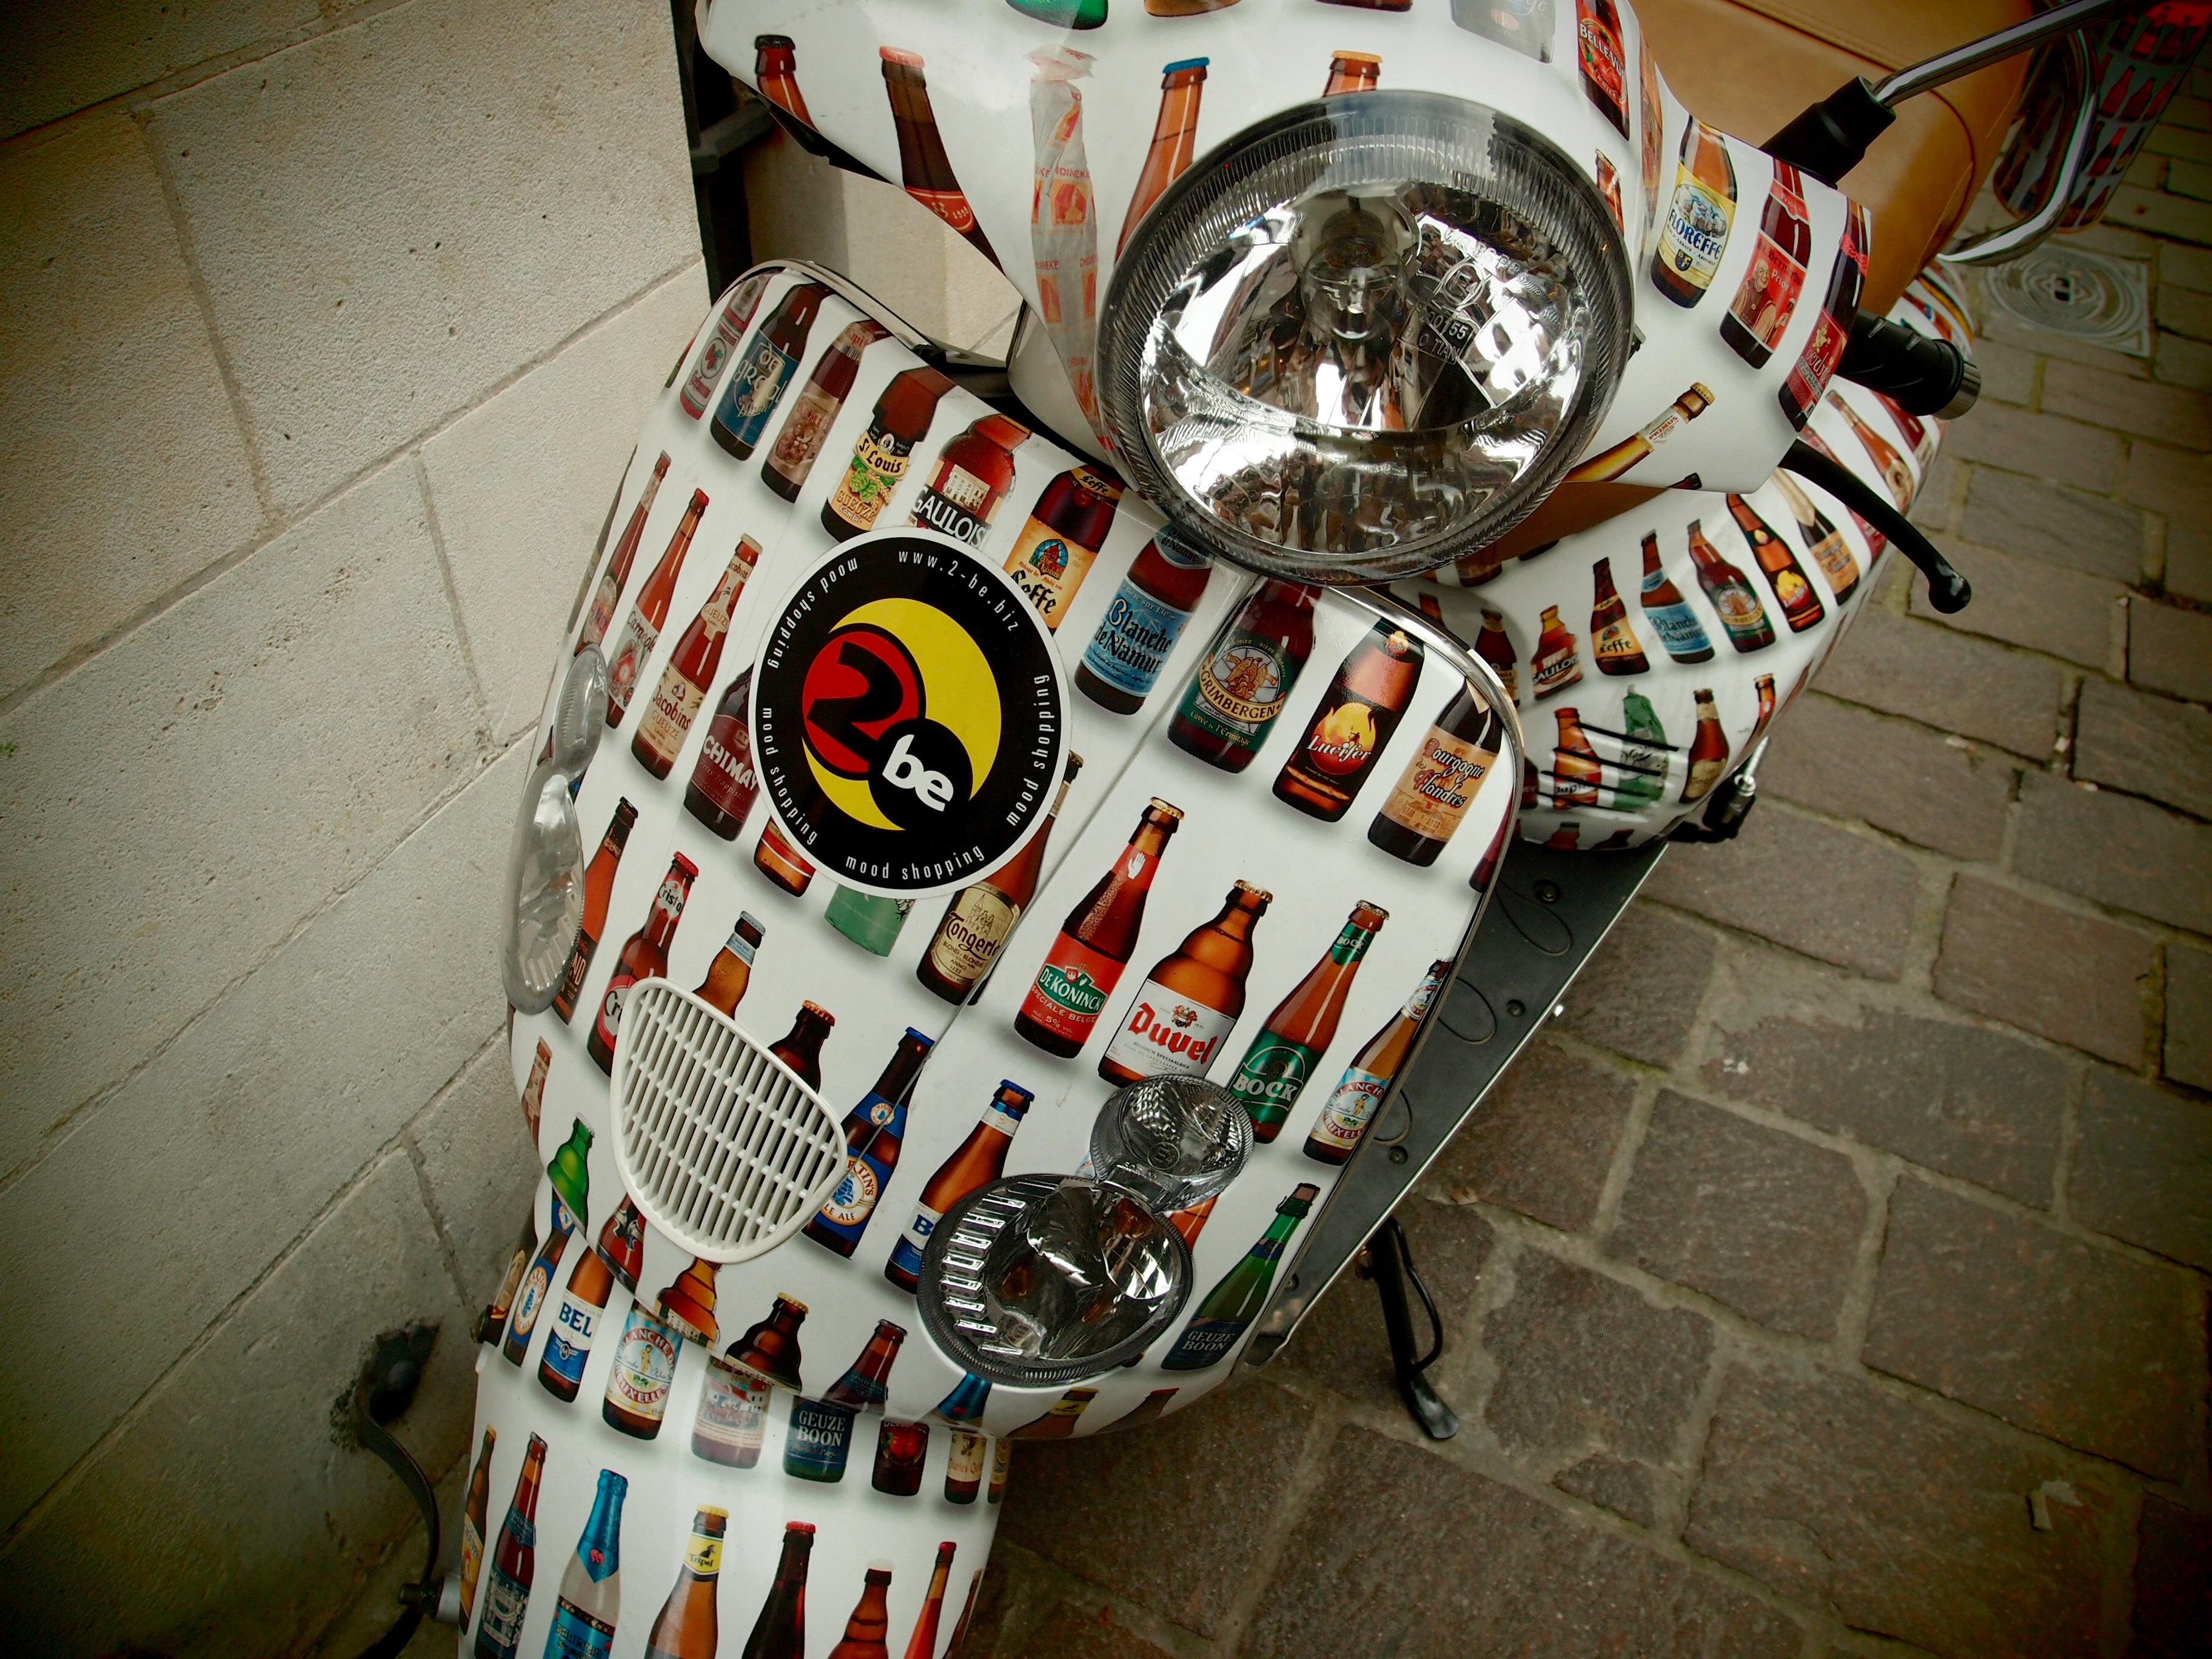
light, motorcycle, beer, belgium, art, cool